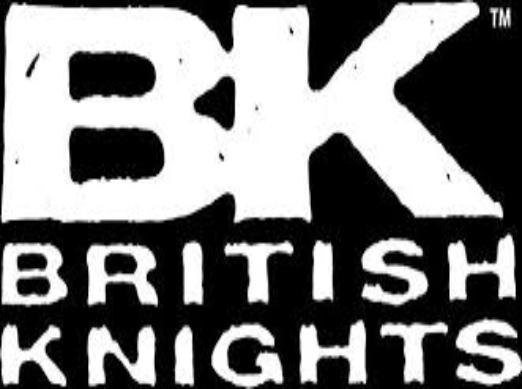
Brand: British Knights
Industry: Clothes